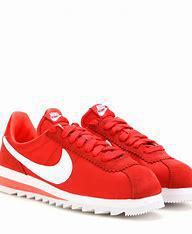
Brand: Nike
Model: Cortez